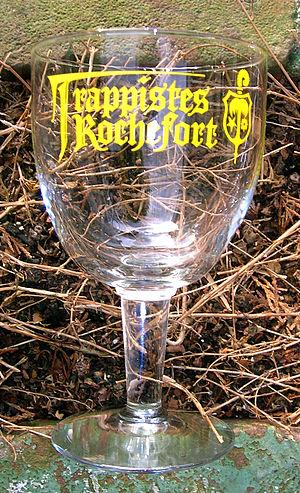
La Rochefort est une bière trappiste belge.